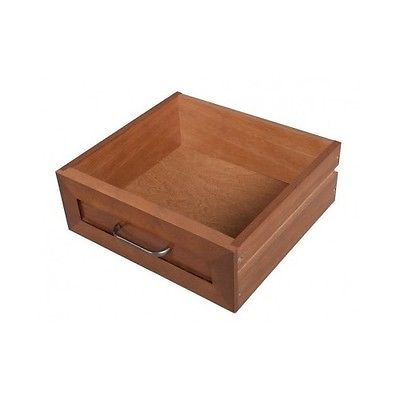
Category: cabinet